Conrad von Schubert

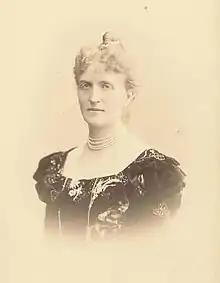
Photograph of his wife, Ida, Baroness von Stumm-Halberg,

On 22 August 1881, Schubert married Ida Louise Henriette von Stumm (5 April 1861 – 22 February 1916), the eldest daughter of the industrialist and politician Carl Ferdinand von Stumm, who brought the Maximin Grünhaus winery in Mertesdorf, Mosel, which was later named after him, into the marriage. Together, they were the parents of seven children, including: